Coventry railway station

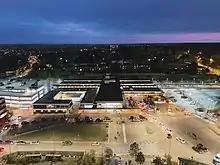
Coventry station from above in 2018

The original station was built in 1838 as part of the London and Birmingham Railway and could be entered from Warwick Road, where two flights of stairs took the passengers down to the platform. Within two years it had been replaced, with a new larger station, a few hundred feet nearer to Rugby, this time, accessed via Eaton Road. In the late 19th century the Coventry tram network extended to the station at Eaton Road. The original station building remained in service as the station masters offices, until the station was redeveloped in the early 1960s by the London Midland Region of British Railways.